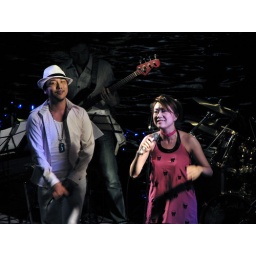
suplife play down by the Azumabashi bridge and Sumida river next to the Asahi building